2019 Swiss ePrix

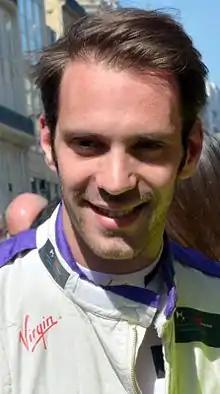
Jean-Éric Vergne "(pictured in 2016)" extended his championship lead with his third victory of the season.

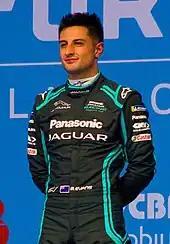
Mitch Evans "(pictured in 2020)" moved to third in the championship with his second-place finish.

Right from the restart, Vergne came under attack from Mitch Evans. Evans would continue to challenge for the lead most of the race, making several attempts at passing on the downhill run into turn 3. Twice during the race, Evans was able to activate his two attack mode power boosts a lap ahead of Vergne to try and get past the 2017–18 champion, but Vergne was able to defend against the passing attempts, before finally being able to get to the attack mode activation zone himself to equalize the power between their two cars. During his first attempt, Evans was hindered by a local yellow flag caused by the stopped Mahhindra of Pascahl Wehrlein. Wehrlein, who retired from the race due to a technical failure, come to a halt on track just before the attack mode activation zone. During the race, Vergnes' Techeetah teammate, André Lotterer, managed to move up the field to fourth place from his starting place in eighth. The Envision Virgin Racing driver Sam Bird, made a difficult pass for fifth around the outside of the GeoX Dragon of Maximilian Günther going through the fast downhill turn three.